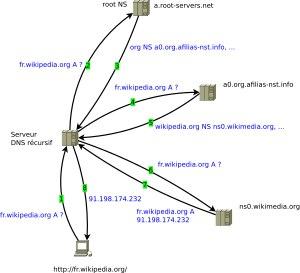
Le Domain Name System, généralement abrégé DNS, qu'on peut traduire en « système de noms de domaine », est le service informatique distribué utilisé pour traduire les noms de domaine Internet en adresse IP ou autres enregistrements. En fournissant dès les premières années d'Internet, autour de 1985, un service distribué de résolution de noms, le DNS a été un composant essentiel du développement du réseau.